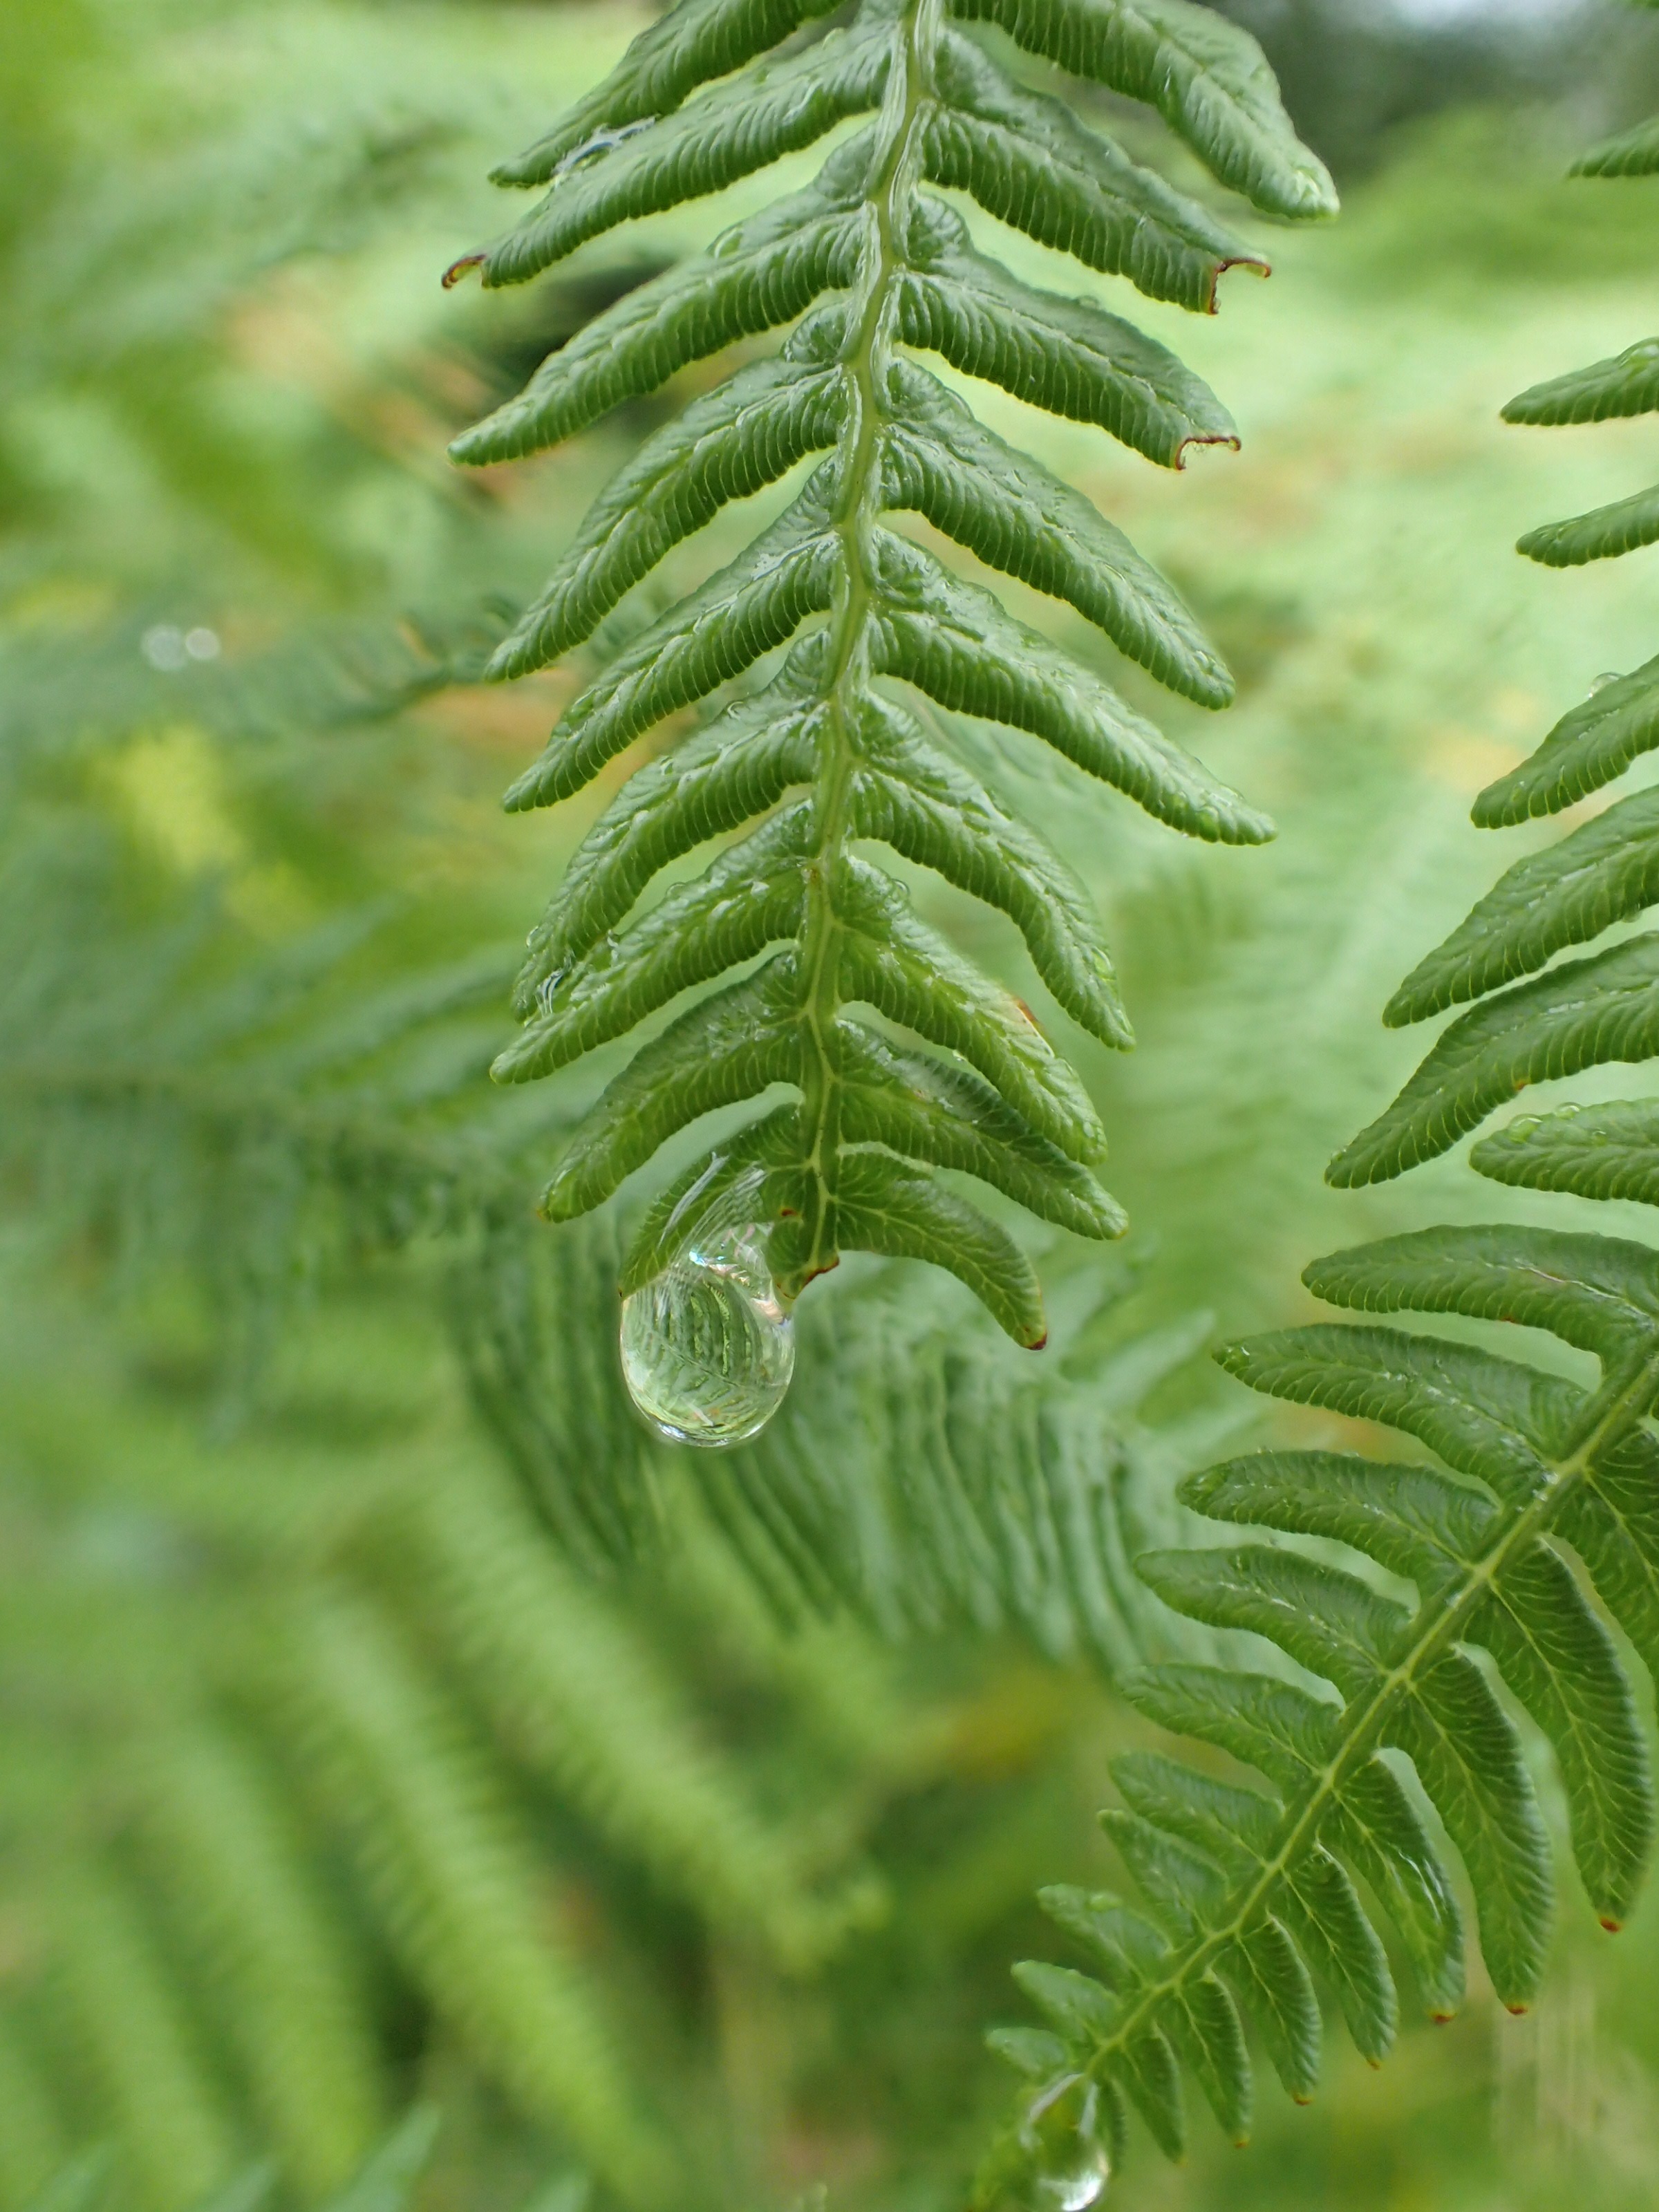
tree, nature, branch, drop, dew, plant, leaf, flower, wet, green, botany, fir, flora, fan, fern, close up, leaves, spruce, macro photography, plant stem, land plant, ferns and horsetails, vascular plant, ostrich fern